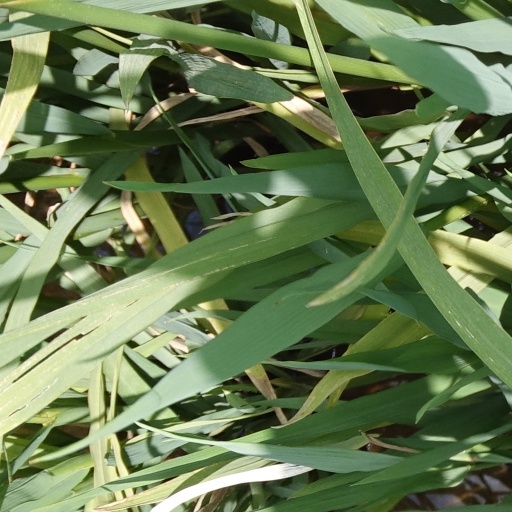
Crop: rice